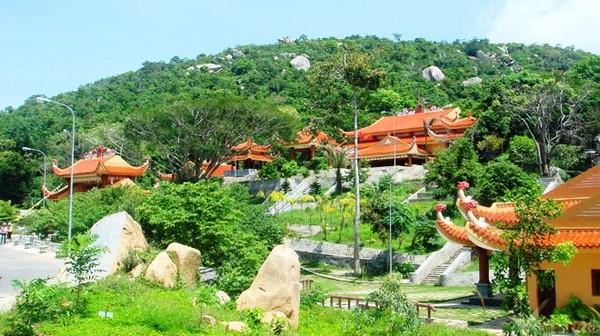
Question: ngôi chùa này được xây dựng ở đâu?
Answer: ở trên sườn núi